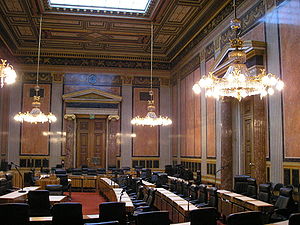
Forbundsrådet (Østrig)
Forbundsrådets forsamlingssal
Forbundsrådet er parlamentets andetkammer i Østrig, som er beliggende i hovedstaden Wien. Det er forbundslandenes føderative forsamling. Formanden for Forbundsrådet kaldes forbundsrådspræsidenten. Parlamentets førstekammer hedder Nationalrådet.